Tautau Moga

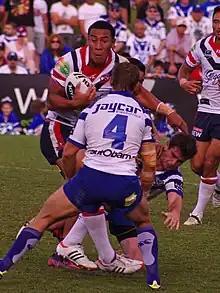
Moga playing for the Sydney Roosters in 2012

In Round 10, Moga made his first grade NRL debut for the Sydney Roosters against the Warriors on the , scoring a try in the clubs 30–26 loss at Mt Smart Stadium. Moga played in 14 matches and scored 7 tries in his debut year in the NRL.